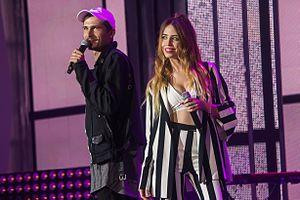
Vremia i Steklo est un groupe pop ukrainien fondé le 2 décembre 2010 par le chanteur et compositeur Alexeï Zavgorodni et la chanteuse Nadia Dorofeeva. Alexeï Potapenko, plus connu sous le nom de Potap, est le producteur et l'un des auteurs des chansons du projet. Le groupe se sépare officiellement le 11 mars 2020.